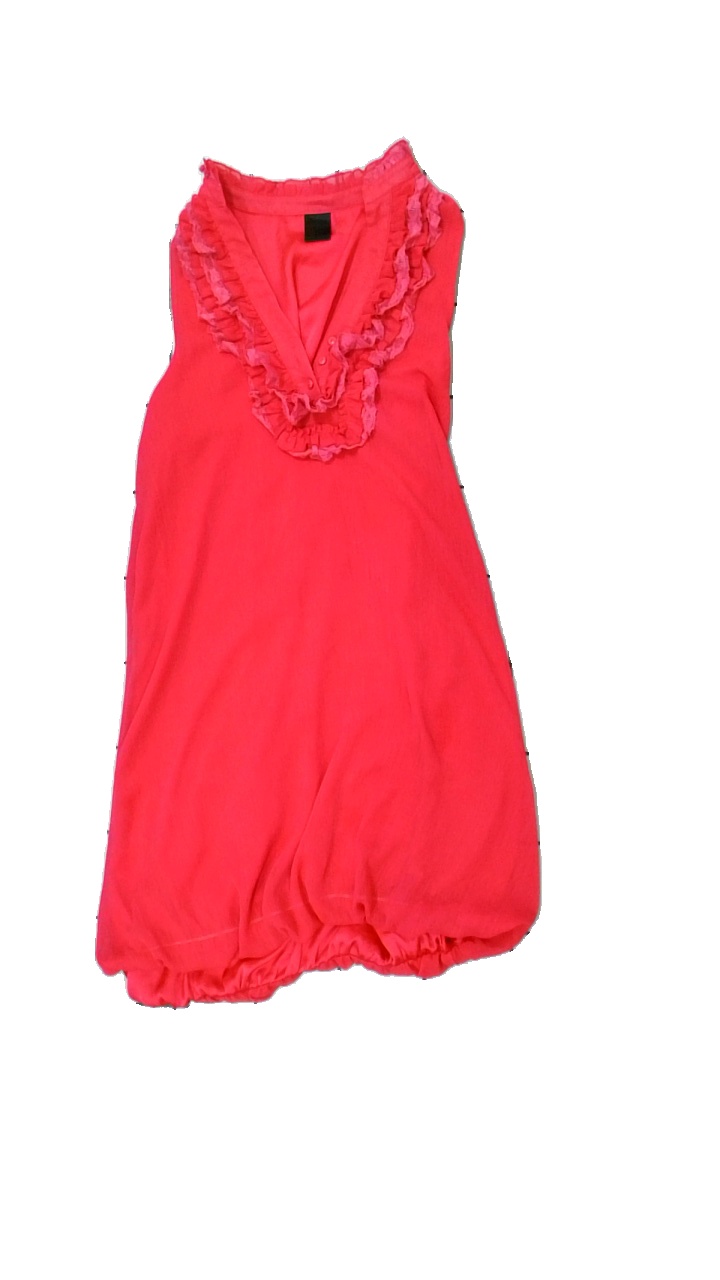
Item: Dress (Ladies)
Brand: Oxmo
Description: klänning med spets detaljer
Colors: Pink
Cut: V-collar
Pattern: Lace
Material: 100% polyester
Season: All
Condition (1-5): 4
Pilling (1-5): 5
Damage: lös tråd
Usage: Reuse
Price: <50